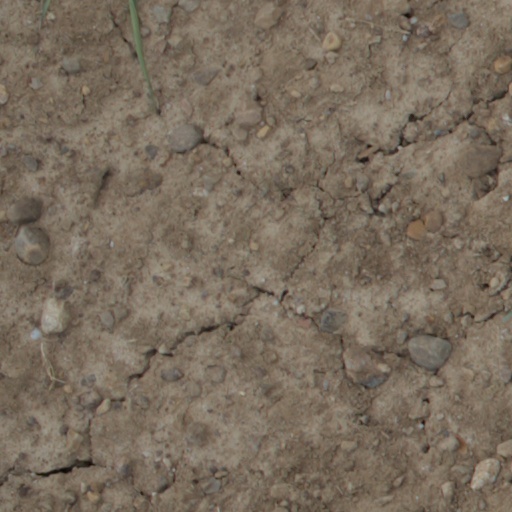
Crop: wheat